John O'Callaghan (singer)

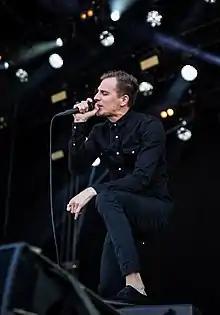
O'Callaghan performing at the 2018 Rock am Ring

John Cornelius O'Callaghan V (born August 4, 1988) is an American singer-songwriter and musician. He is best known for being the lead vocalist, guitarist and pianist of American rock band The Maine which he joined in 2007. He debuted a solo project under the name John the Ghost in 2016.